Republic Day (Turkey)

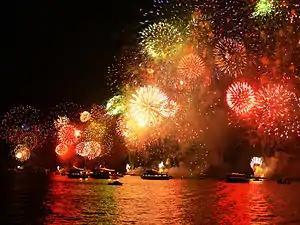
Displays of fireworks, such as these over the Bosporus in 2007, take place across Turkey on Republic Day.

Republic Day is a public holiday in Turkey commemorating the proclamation of the Republic of Turkey, on 29 October 1923. The annual celebrations start at 1:00 pm on 28 October and continue for 35 hours.